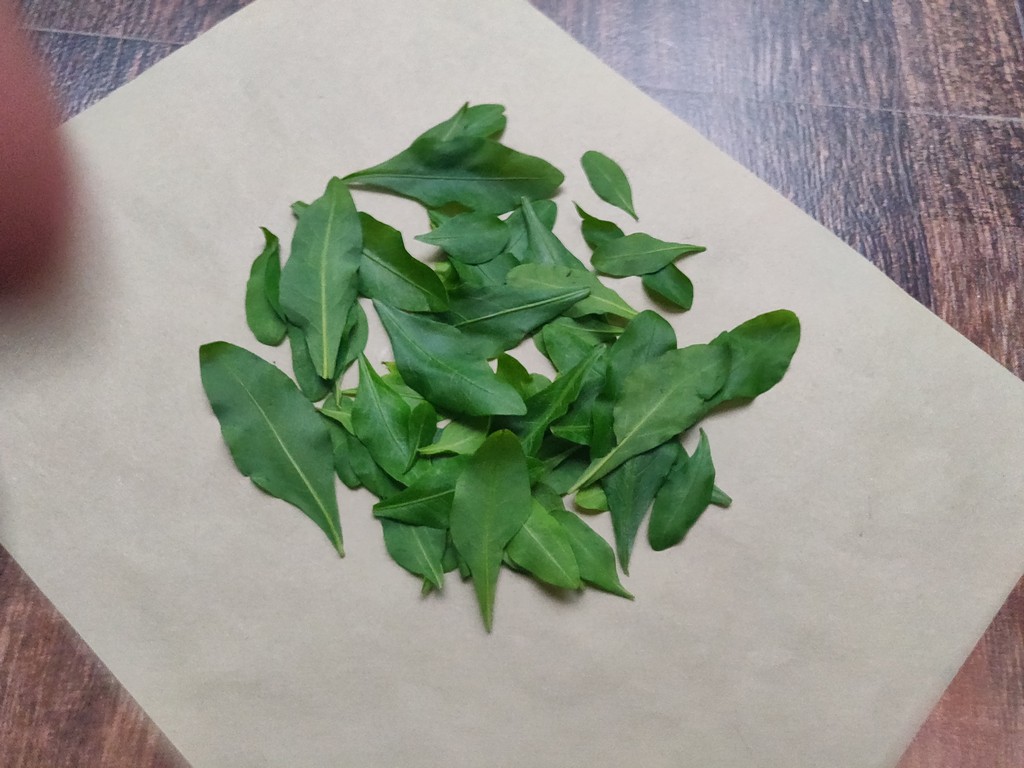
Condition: Healthy
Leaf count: multiple
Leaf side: unknown